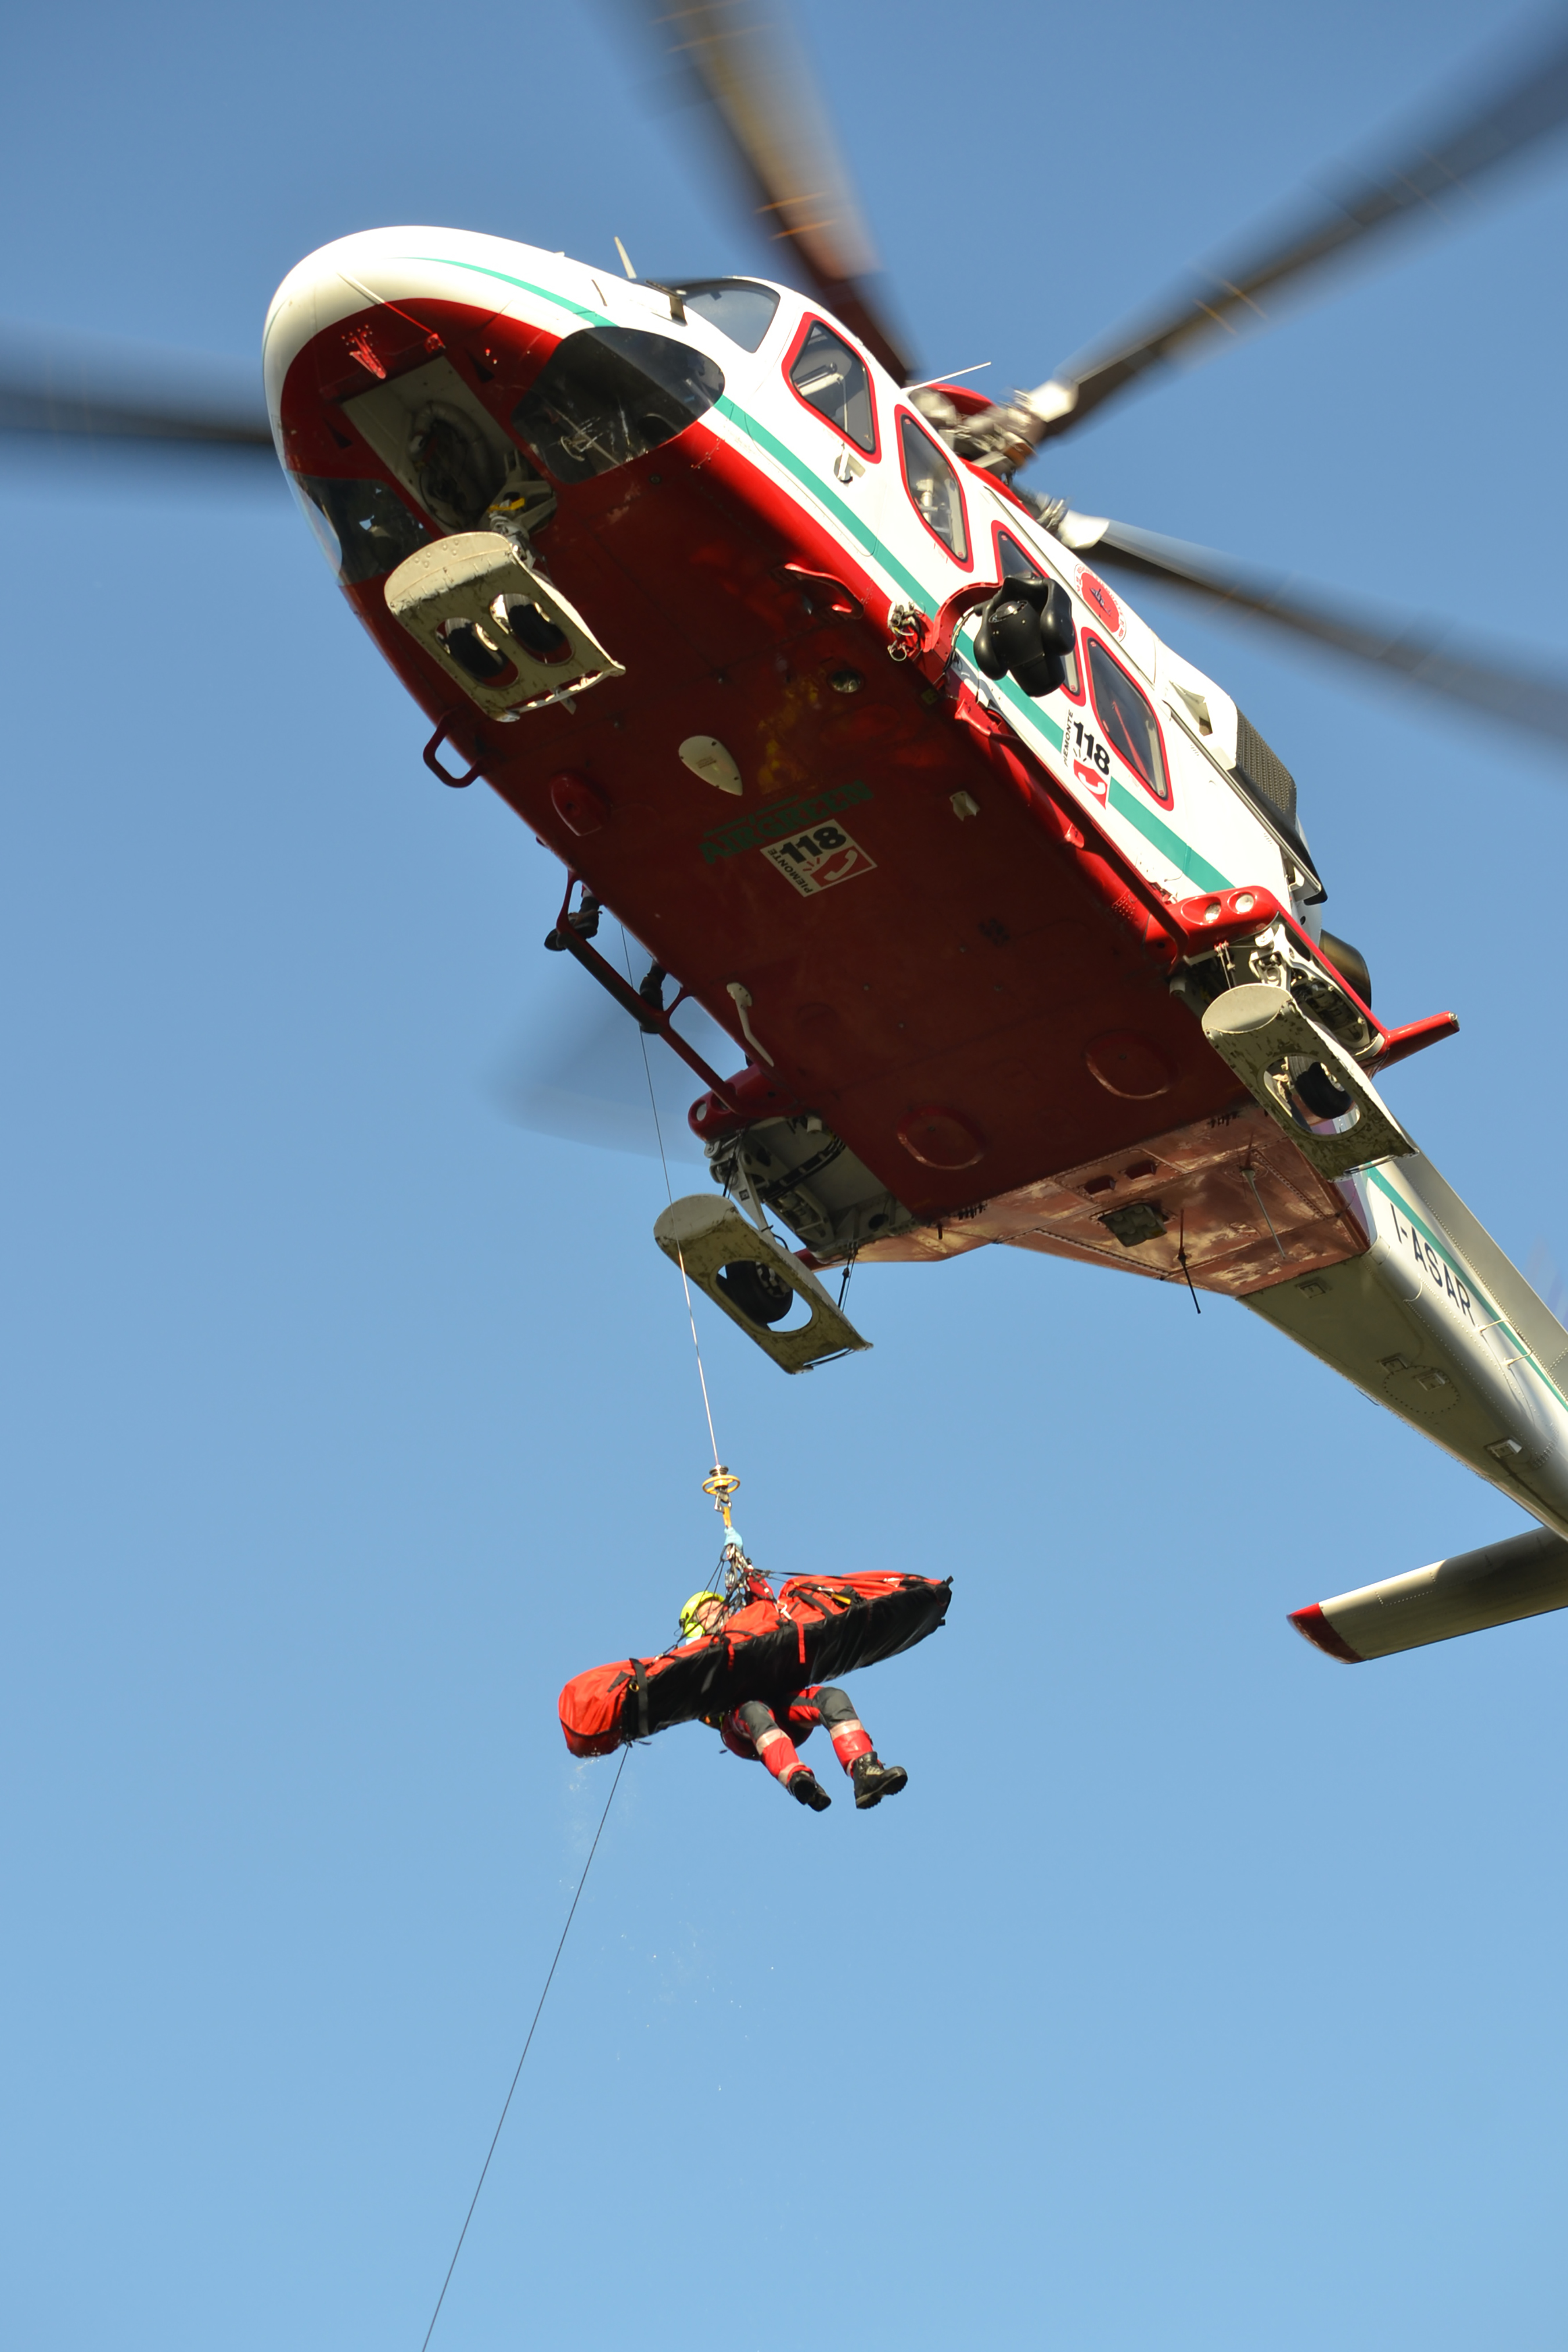
live, moment, sky, vehicle, tire, aircraft, rotorcraft, helicopter, helicopter rotor, aviation, air travel, propeller, plant, aerospace manufacturer, travel, wheel, general aviation, event, aerospace engineering, flight, window, wing, aerobatics, air show, air racing, light aircraft, windshield, stunt, rotor, air sports